Wivenhoe Hill, Queensland

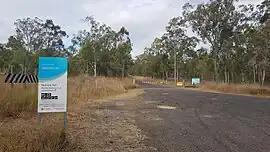
Fig Tree Road, 2023

Wivenhoe Hill is a rural locality in the Somerset Region, Queensland, Australia. In the , Wivenhoe Hill had "no people or a very low population".